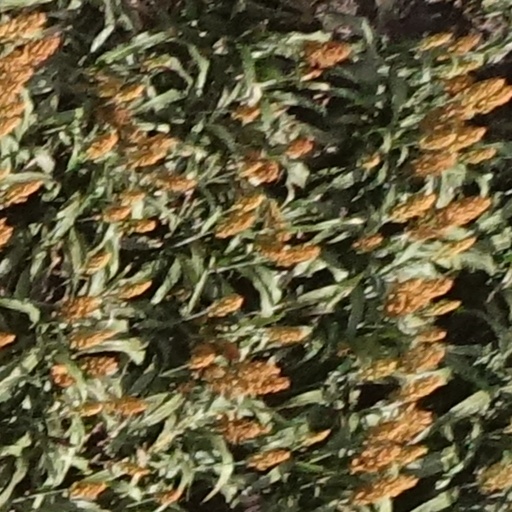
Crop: sorghum